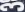
Number: 3